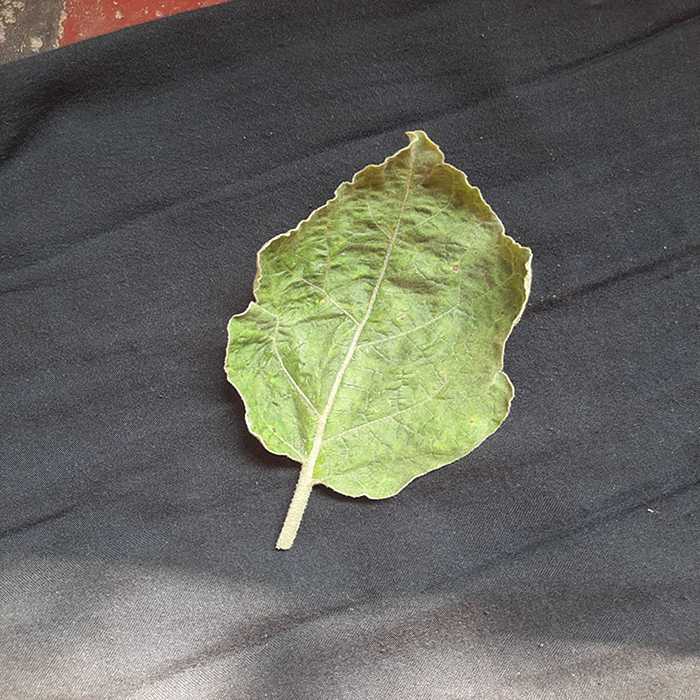
Plant: Eggplant
Label: Eggplant begomovirus